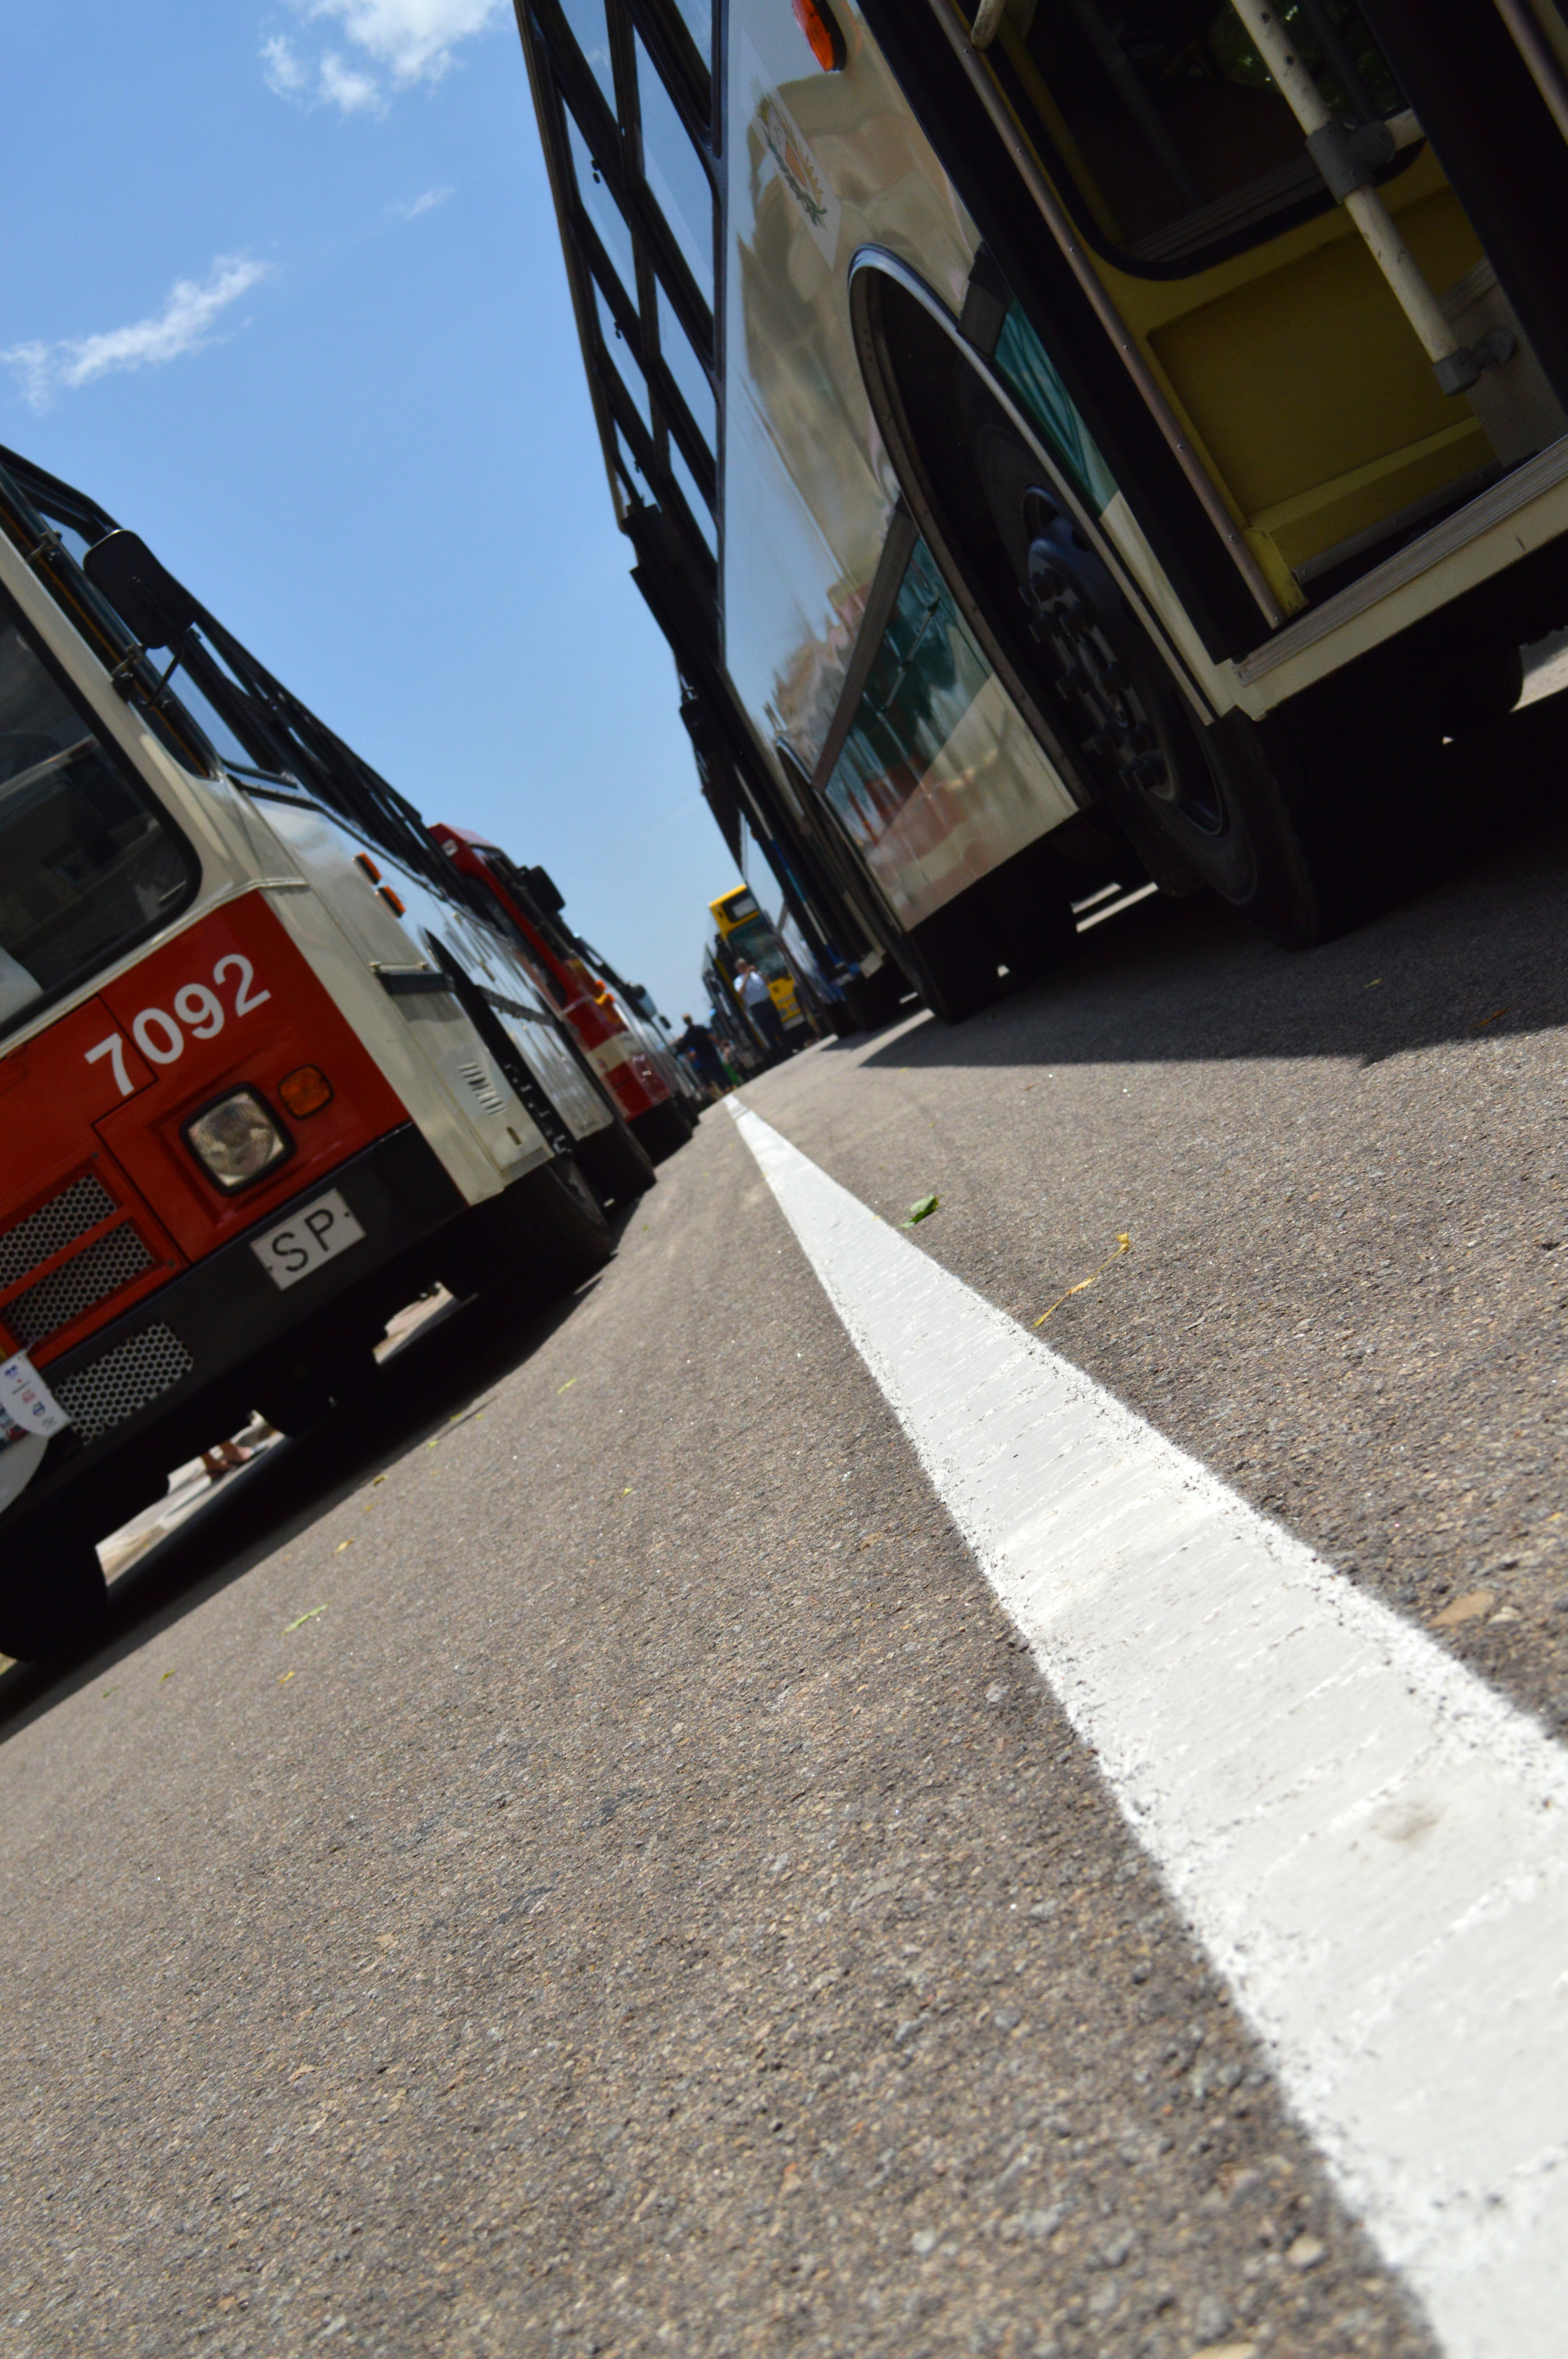
pedestrian, road, street, asphalt, vacation, transport, line, vehicle, journey, holiday, lane, bus, infrastructure, rue, calle, viaje, urlaub, vacaciones, vacances, strase, raya, trait, strich, tratto, strada, carrer, autobus, destination, voyage, reise, destino, viatge, viaggio, ferie, destinazione, dest, bestimmungsort, road surface